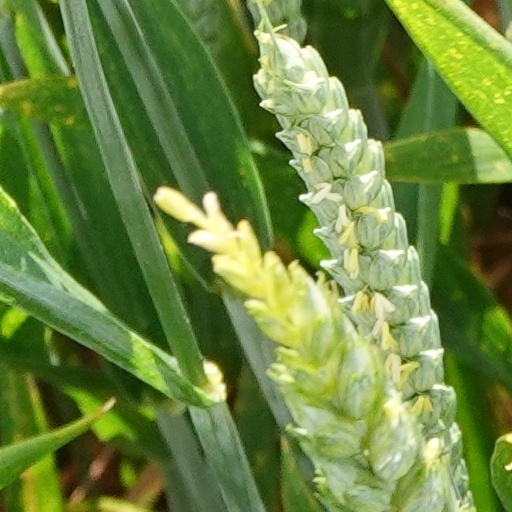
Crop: wheat